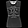
Label: T - shirt / top